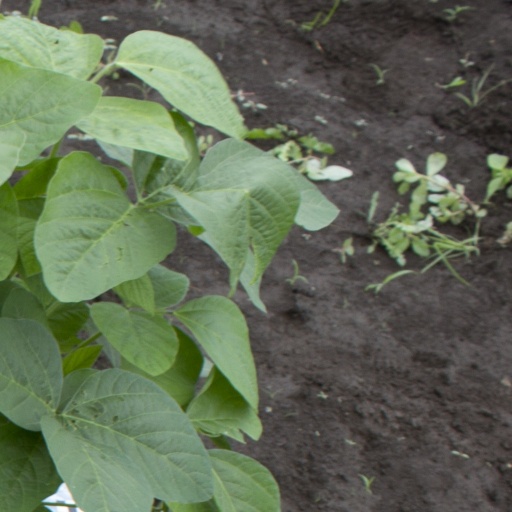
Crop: soybean